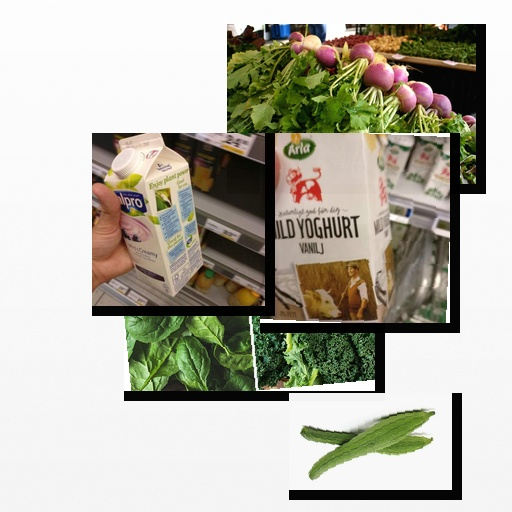
Food items: blueberry_soy_yogurt, ridge_gourd, spinach, turnip, vanilla_yoghurt